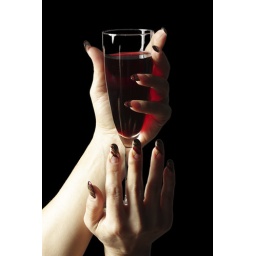
Glass of red wine in manicured woman hands over black background